Japanese history textbook controversies

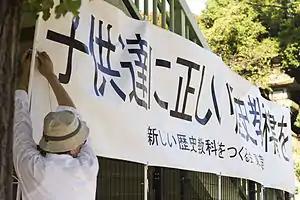
Member of the right-wing historical negationist group Japanese Society for History Textbook Reform putting up a banner reading "[Give] the children correct history textbooks" in front of the Yasukuni Shrine

In 2000, Japanese Society for History Textbook Reform, a group of conservative scholars, published the "New History Textbook" ("Atarashii Rekishi Kyokasho"), which was intended to promote a revised view of Japan. The textbook downplays or whitewashes the nature of Japan's military aggression in the First Sino-Japanese War, Japan's annexation of Korea in 1910, the Second Sino-Japanese War, and in World War II. The textbook was approved by the Ministry of Education in 2001, and caused a huge controversy in Japan, China and Korea. A large number of Japanese historians and educators protested against the content of "New History Textbook" and its treatment of Japanese wartime activities. China Radio International reported that the PRC government and people were "strongly indignant about and dissatisfied with the new Japanese history textbook for the year 2002 compiled by right-wing Japanese scholars".